Simon Henshaw

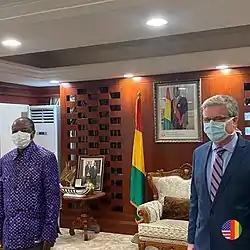
Ambassador Henshaw meets with President Alpha Condé in April 2020 to discuss the COVID-19 pandemic in Guinea.

Henshaw was a career member of the Senior Foreign Service, class of Minister-Counselor, and served as an American diplomat since 1985. He served in senior leadership positions at the Department of State, including, from 2013 to 2018 at the Bureau of Population, Refugees and Migration, first as Principal Deputy Assistant Secretary and, starting in 2017, as Acting Assistant Secretary. From 2011 to 2013, he served as Director of the Office of Andean Affairs, and, from 2008 to 2011, he served as Deputy Chief of Mission at the United States Embassy in Tegucigalpa, Honduras. He also served at five other overseas diplomatic posts. Prior to his ambassadorship he was a senior advisor to the Health Incidents Response Task Force for the Cuba Accountability Review Board at the Department of State, coordinating efforts to respond to a series of health and security incidents affecting United States diplomats in Cuba and China.